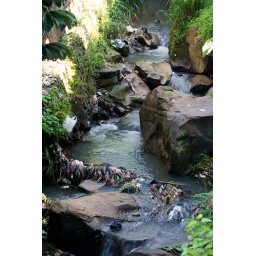
Little river that runs by Hani's parents house